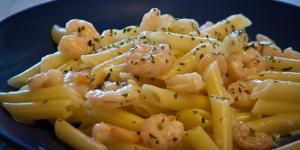
macarrones a la pirata